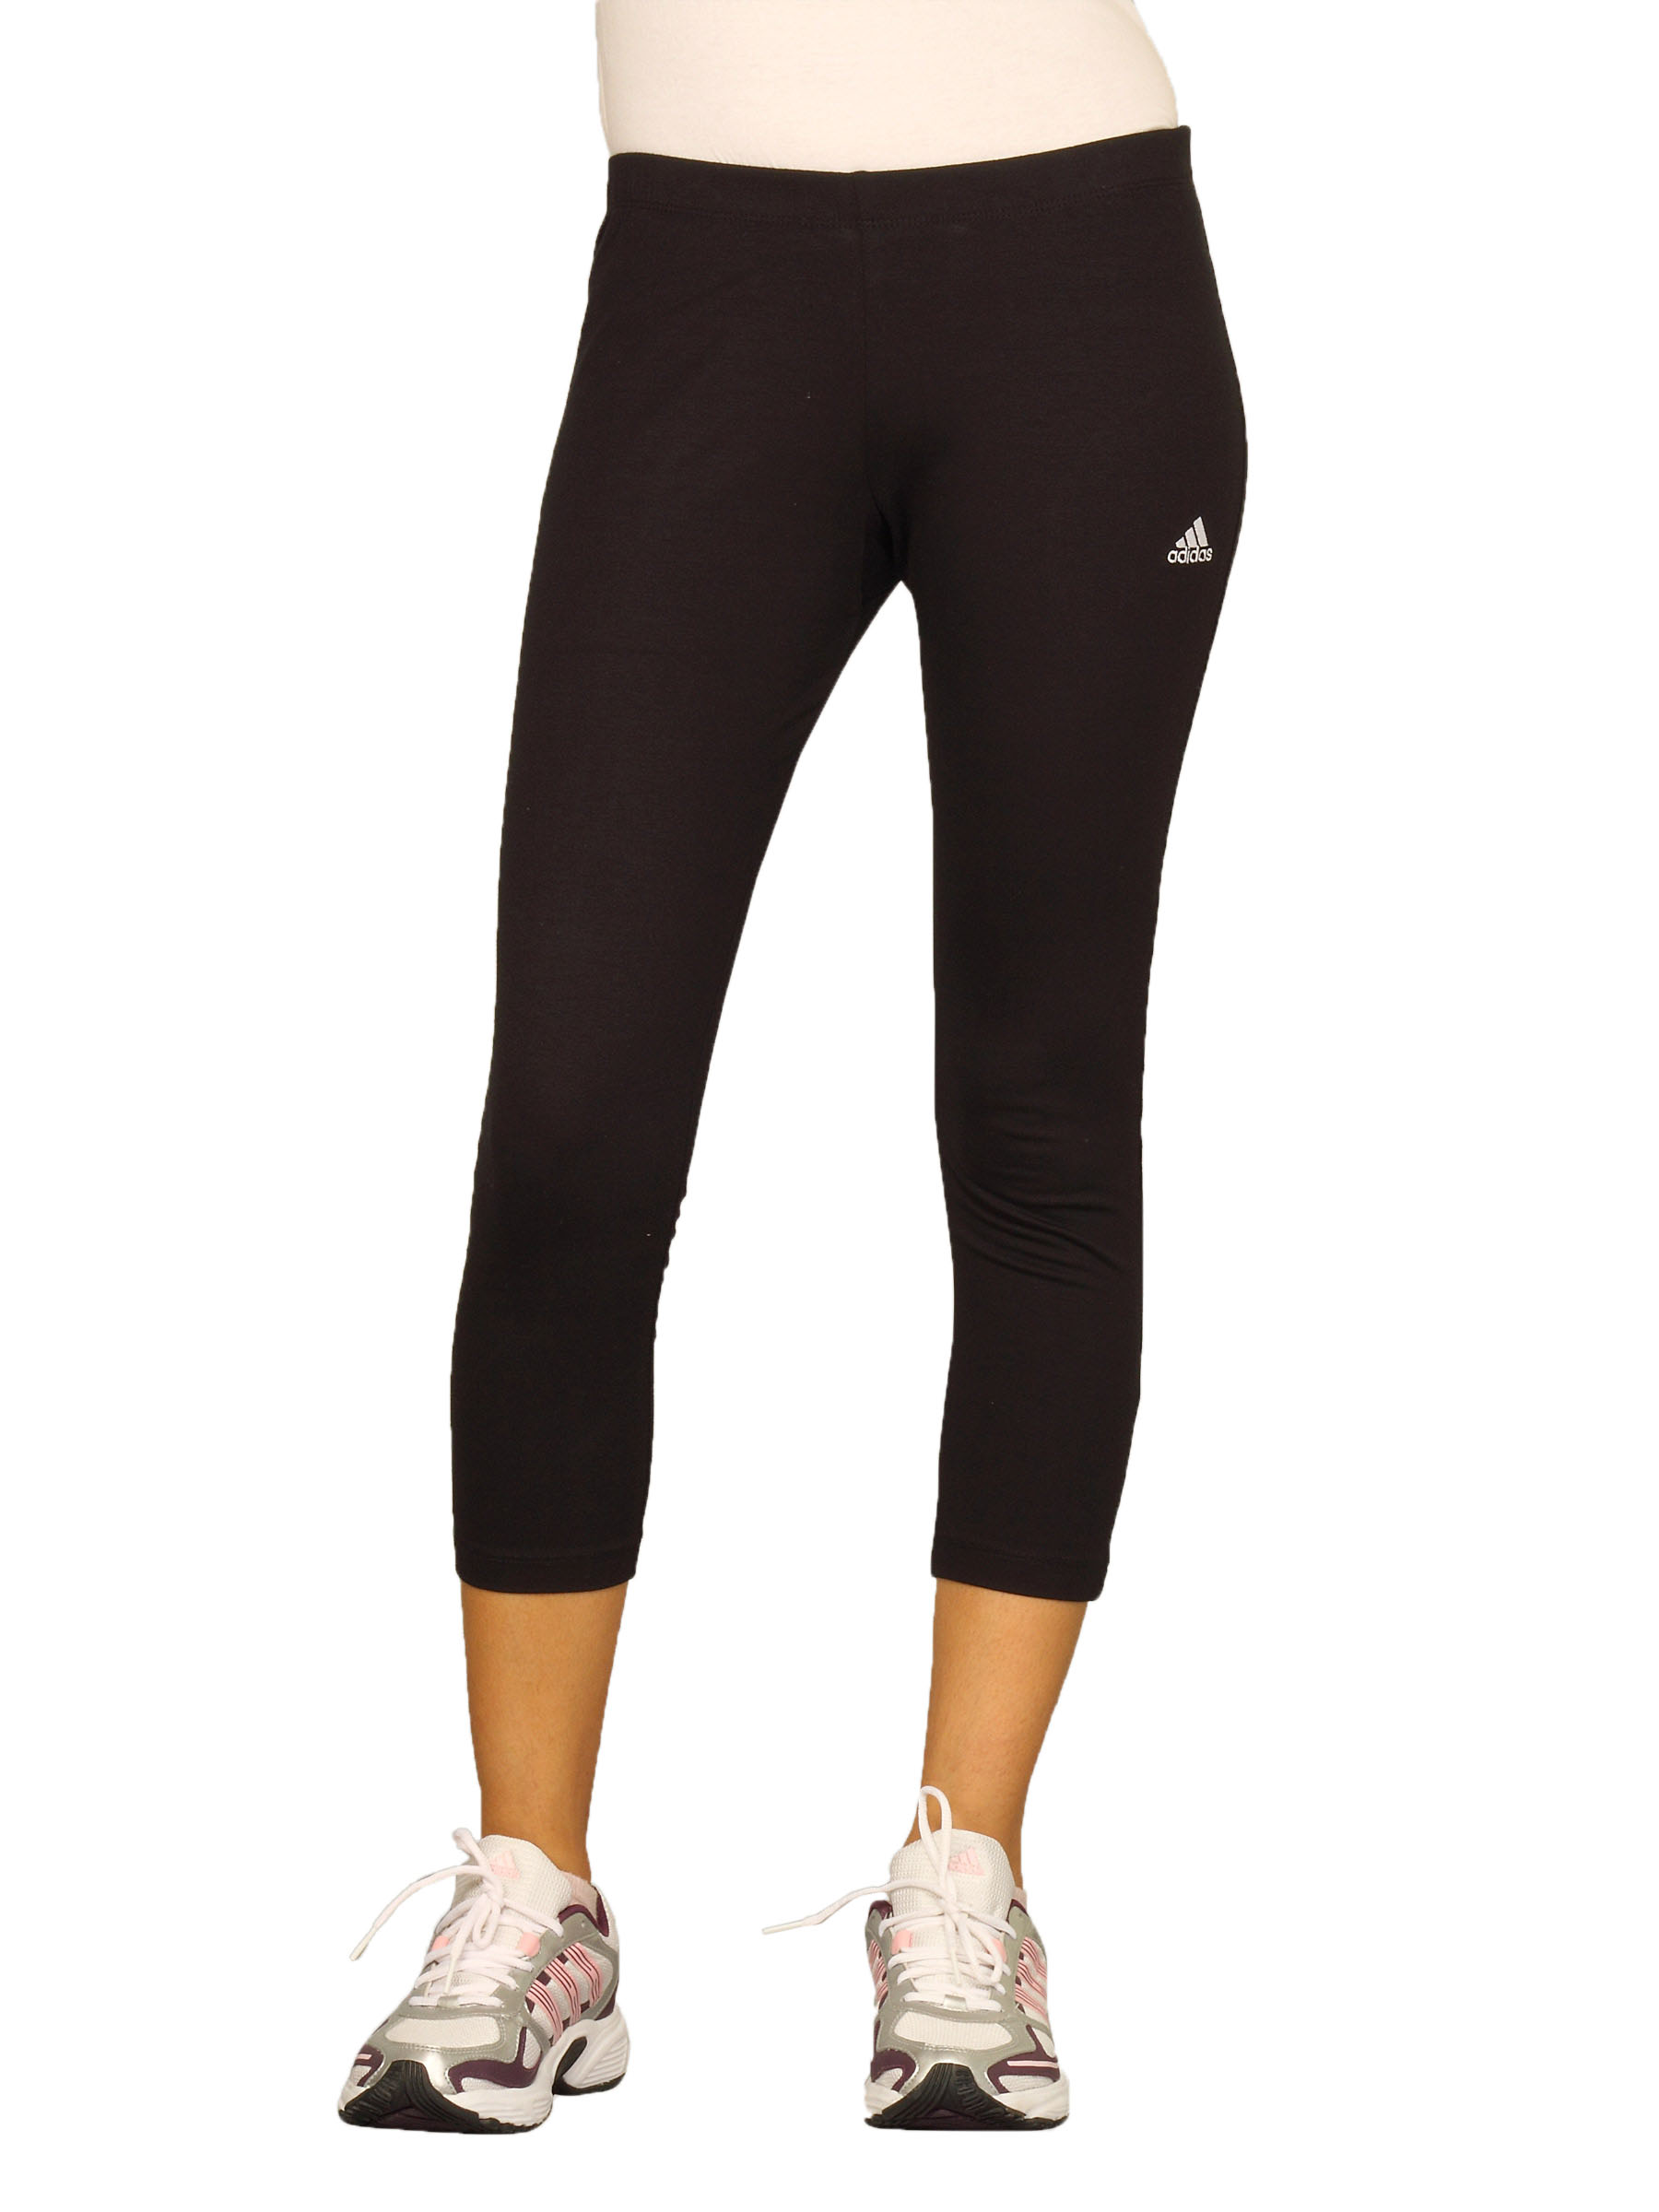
ADIDAS Women Tight Black Capri
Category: Apparel / Bottomwear / Capris
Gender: Women
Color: Black
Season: Summer 2011
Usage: Sports